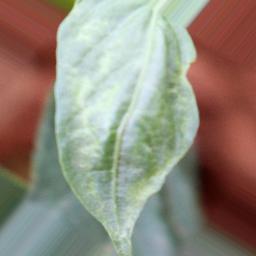
Label: healthy